Nolito

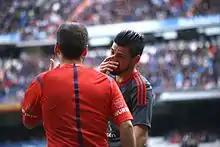
Nolito talking to an assistant referee in 2015

Nolito signed with Celta de Vigo on 1 July 2013, penning a four-year deal and reuniting with former Barcelona B boss Luis Enrique. He finished his debut campaign as team top scorer with 14.